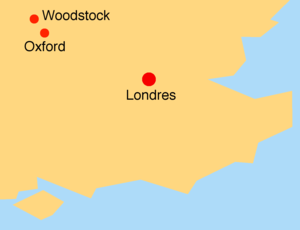
Situation approximative de Woodstock par rapport à Oxford et à Londres pour le roman Woodstock de Walter Scott. Tracé des côtes schématisé d'après EnglandAdminCountiesNumbered.png de Cruccone, 2005.
Woodstock ou le Cavalier est un roman historique de l'auteur écossais Walter Scott, paru le 28 avril 1826 sous la signature « par l'auteur de Waverley, Histoires du temps des croisades, etc. »